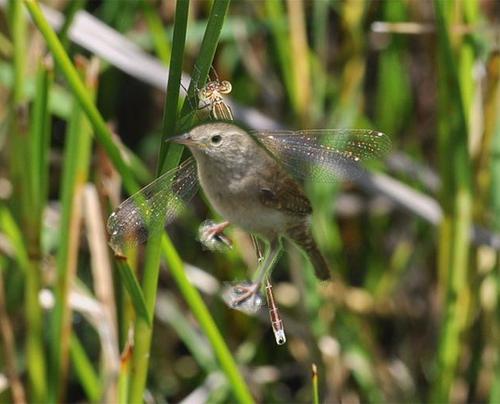
Bird species: House_Wren
Bird type: landbird
Background: land